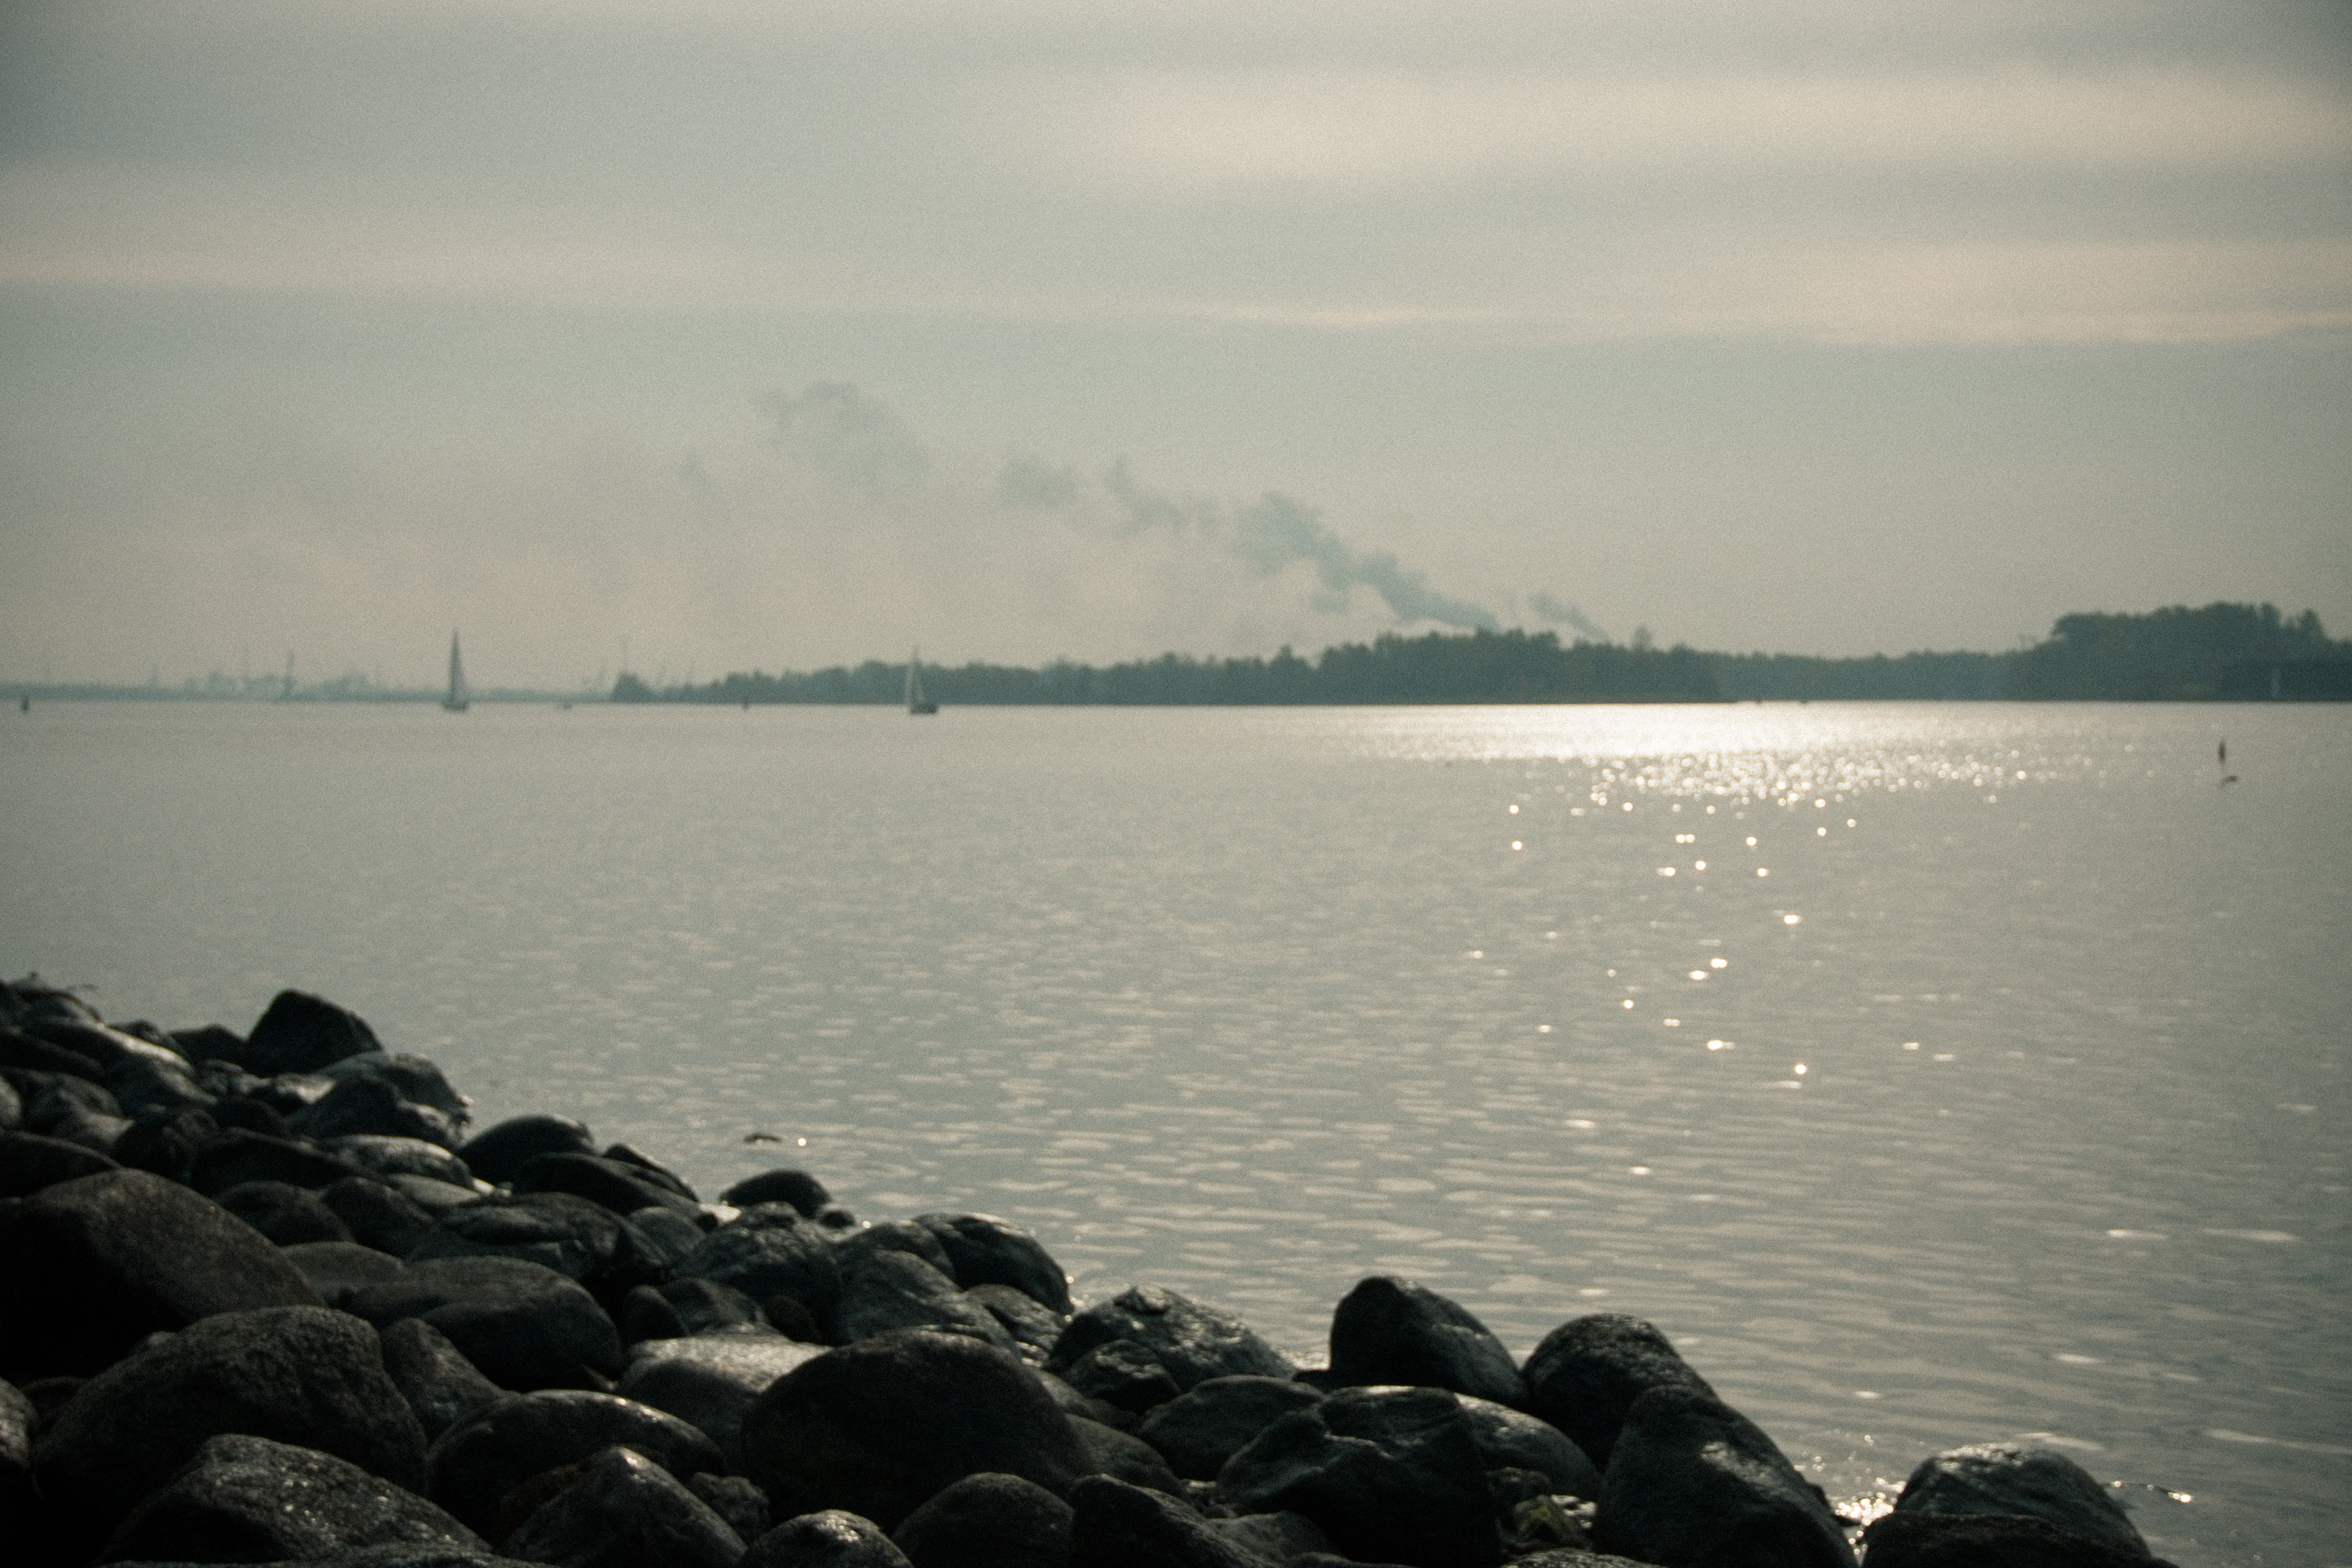
beach, sea, coast, water, rock, ocean, horizon, cloud, sky, sunrise, sunset, sunlight, morning, shore, wave, lake, dawn, dusk, evening, reflection, bay, body of water, loch, atmospheric phenomenon